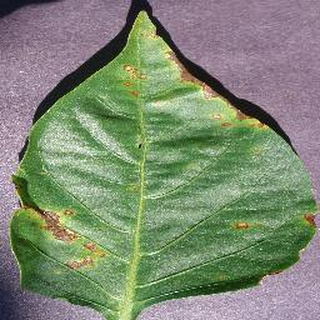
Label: bell_pepper_bacterial_spot